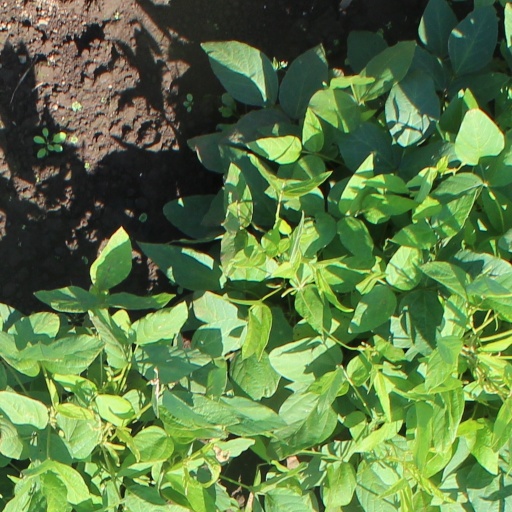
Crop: soybean